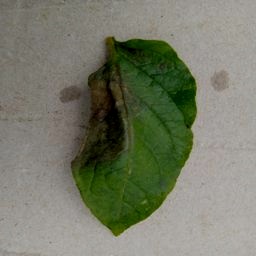
Etiqueta: Late Blight